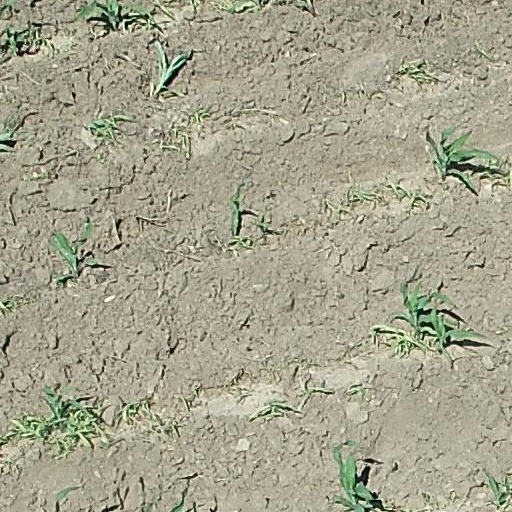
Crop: maize; corn